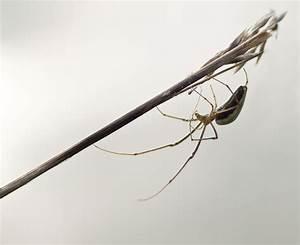
spider